Ridley Hall, Newfoundland and Labrador

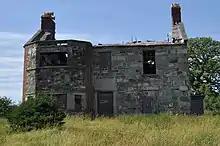
View of Ridley Hall ruins in 2013.

Ridley Hall escaped three major fires in 1832, 1858, and 1944. Ridley Hall was used again as a private residence by the Archibald family from 1954 until the 1980s when it became vacant. It was designated a Registered Heritage Structure by the Heritage Foundation of Newfoundland and Labrador in 1994 for its historic and aesthetic value. The structure was due to undergo substantial renovations in the 1990s, but a fire in November 2003 gutted the historic structure, causing the slate roof to crumble; another fire in early April caused more damage to the building. In the summer of 2011, the Town of Harbour Grace informed owners Brian and Jean Flanagan they had 30 days to either fix the building up or tear it down. In 2012, the Town of Harbour Grace gave permission for the demolition of Ridley Hall, allowing any prospective owners 90 days to tear down the structure and clear the property before rebuilding, prompting letters to the editor in support of preservation. The building was placed on the Newfoundland Historic Trust's "Buildings at Risk 2012" list.